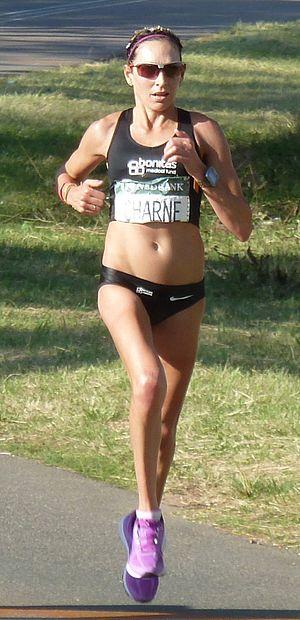
Charne Bosman, née en 1975 à Malmesbury, est une athlète sud-africaine qui a remporté le Comrades Marathon en 2016.